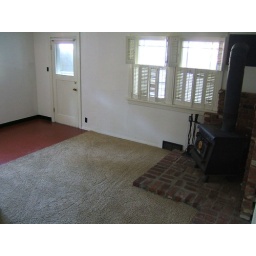
wood stove by kitchen